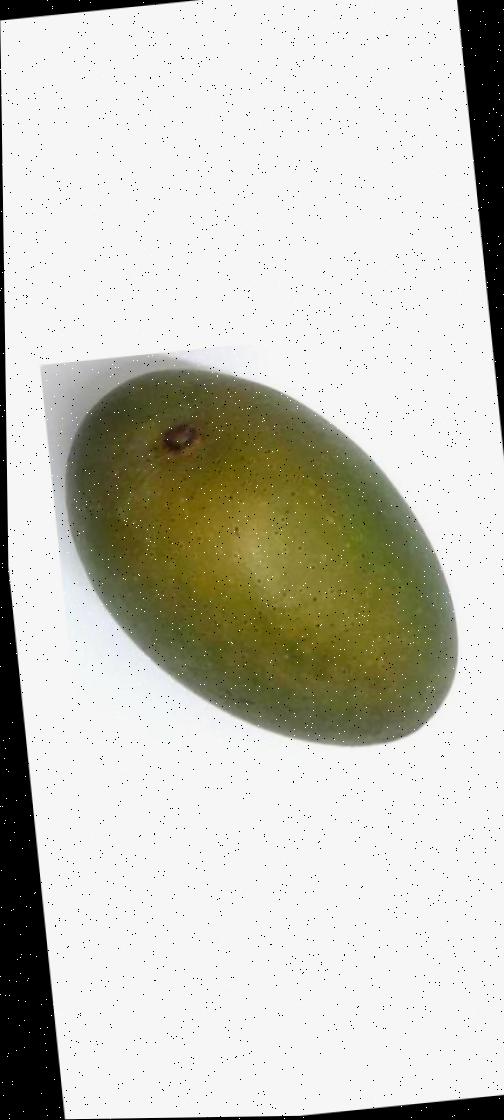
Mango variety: Ashshina Zhinuk